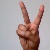
The image shows a hand gesture representing the letter 'V' in Indian Sign Language.